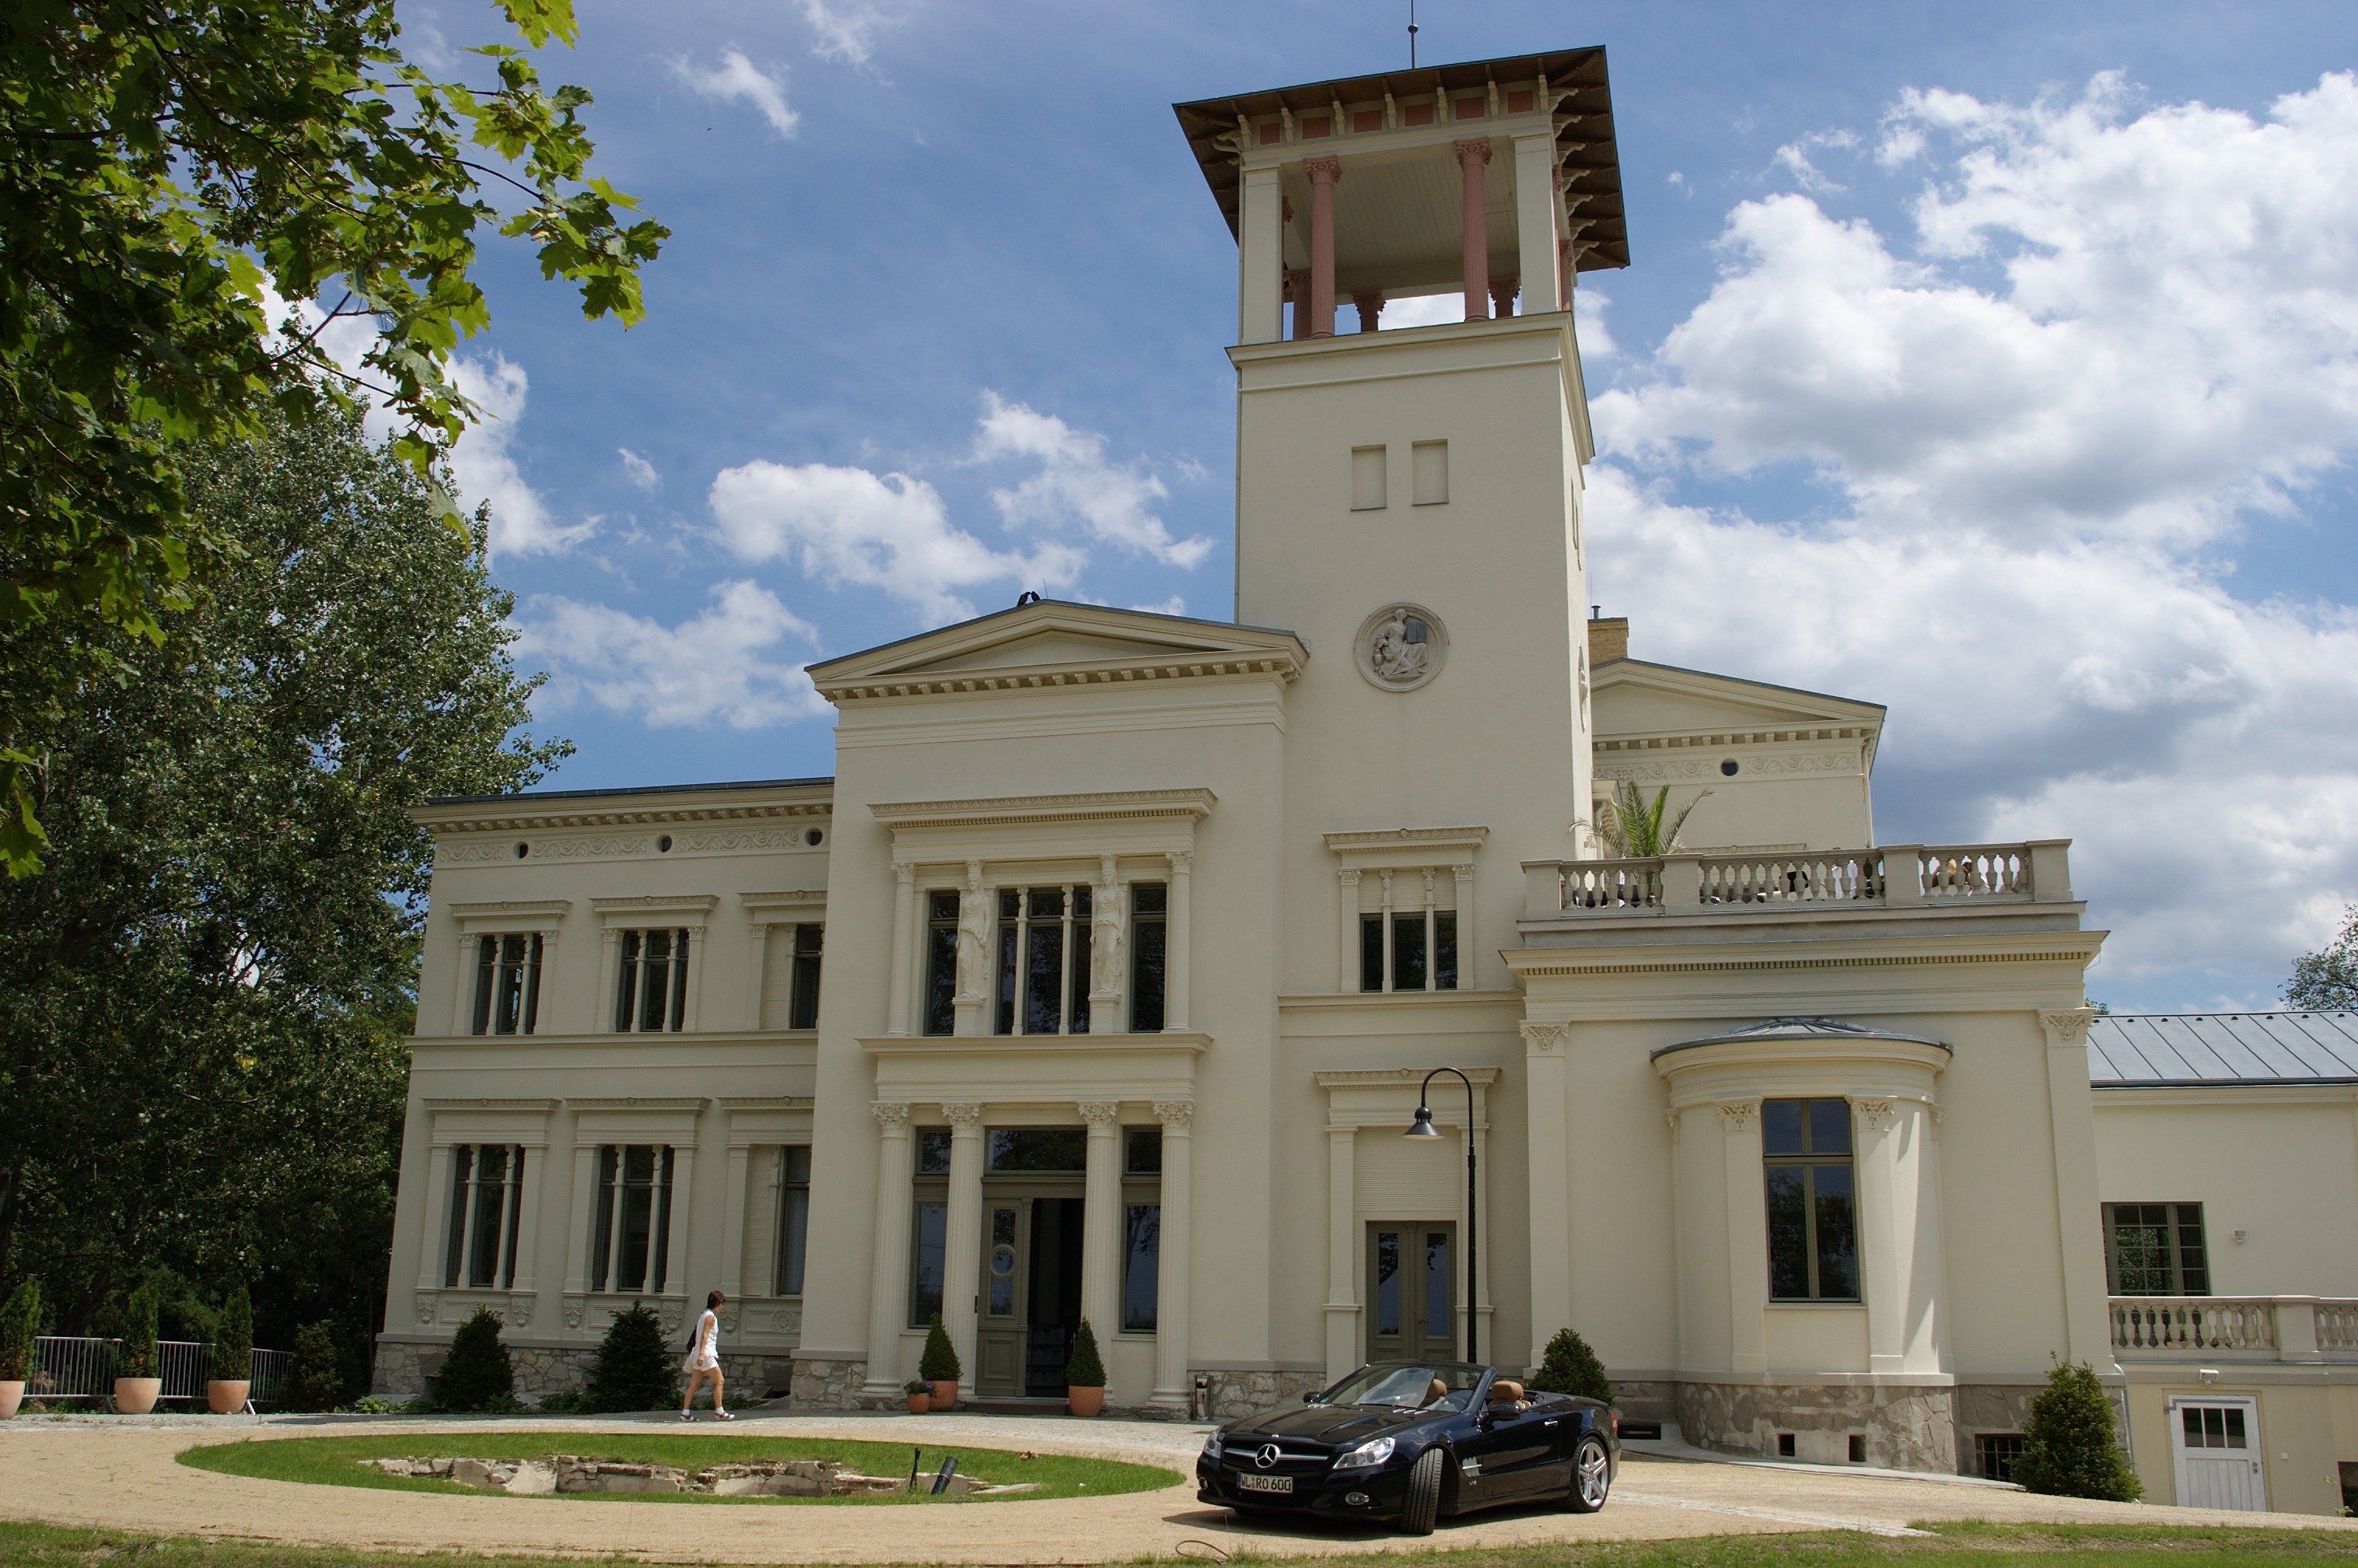
villa, mansion, building, tower, landmark, facade, property, 2011, rawtherapee, germany, deutschland, pentax, estate, 20mm, courthouse, potsdam, brandenburg, lenstagged, steffenzahn, k100d, justpentax, iamflickr, cosina, voigtlander, skopar, colorskopar, cv20, colorskopar20mmf35slii, 20mmf35slii, voigtlander20mm, cv2035, skopar20mmf35, cosinavoigtl nder, cosinavoigtl ndercolorskopar20mmf35, voigtl nder20mmf35colorskoparslii, voigtl nder20mmf35